American Legion Hut (Decatur, Mississippi)

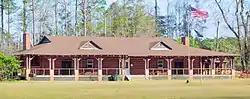
Newton County American Legion Post No. 89 Hut in Decatur, Mississippi

The American Legion Hut (Decatur, Mississippi), also known as the Newton County American Legion Post No. 89 Hut, was built in 1934. With , it was listed on the U.S. National Register of Historic Places in 2007. It is significant for its Rustic style architecture as applied in Mississippi, which includes use of horizontal log walls, exposed rafters and trusses, and stone fireplaces.